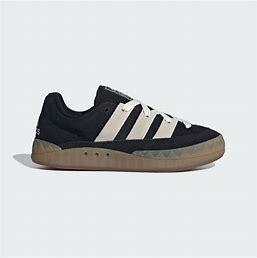
Brand: Adidas
Model: Adimatic